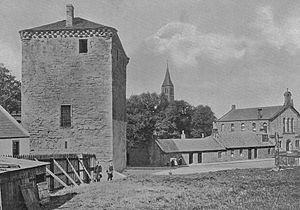
Cette liste recense les principaux châteaux du council area d'East Ayrshire en Écosse.
Galston est une ville d'Écosse, située dans le council area de l'East Ayrshire, à 8 kilomètres à l'est de Kilmarnock.